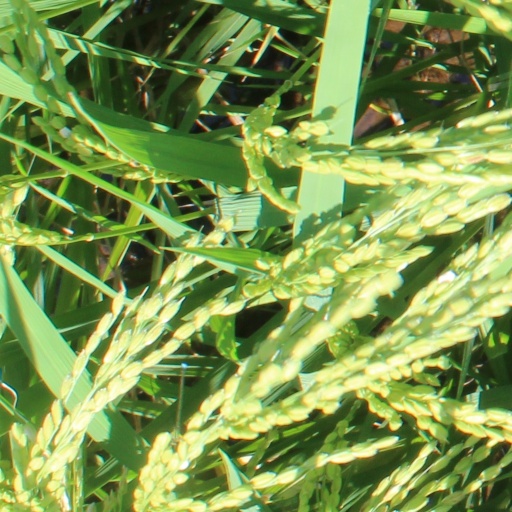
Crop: rice